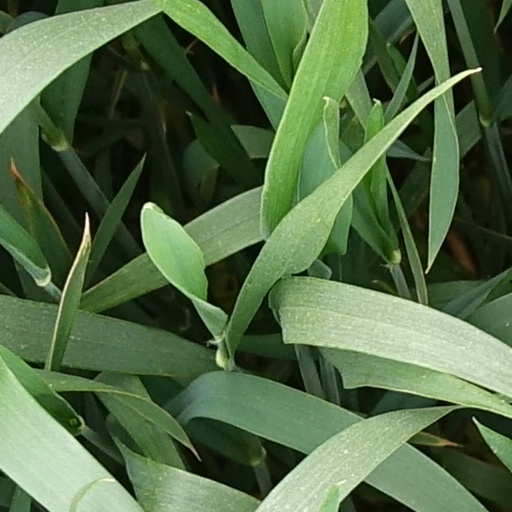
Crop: wheat